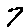
Label: 7